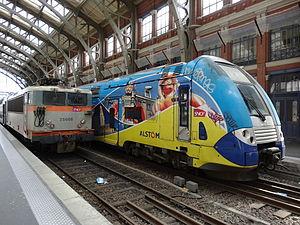
Gare de Lille-Flandres à Lille, Nord, Nord-Pas-de-Calais, France. Bahasa Indonesia: Gare de Lille-Flandres 日本語: リール=フランドル駅
Jusqu’à sa fusion avec le réseau TER Picardie le 28 août 2017 pour former le réseau TER Hauts-de-France, le réseau TER Nord-Pas-de-Calais disposait de 15 locomotives électriques BB 22200, 10 voitures omnibus à deux niveaux rénovées, 33 rames automotrices électriques Z 23500, 47 automotrices électriques Z 24500, 16 automotrices électriques Z 55500 et 5 autorails grande capacité diesel X 76500.